Ashby, Massachusetts

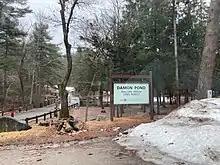
Damon Pond sign on Route 119 in Ashby

Damon Pond is a man-made swimming pond that was constructed, along with several other features of the state forest property, by the CCC sometime between 1933 and 1940. The pond was created by an area of Willard Brook that is impounded by a dam.